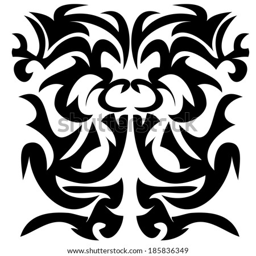
illustration on an abstract decorative ornament .